Jan Broekman

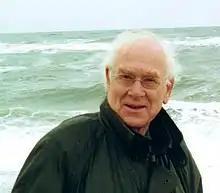
Jan Maurits Broekman

Jan Maurits Broekman (born 1931 in Voorburg) is a Dutch-born philosopher, legal scientist, and social scientist. He worked three decades at the Katholieke Universiteit Leuven and continues to reside in Belgium. In 1971 he published a work on structuralism and in 1979 law and anthropology, asserting that the foundations of law are concealed in a specific image of a person.